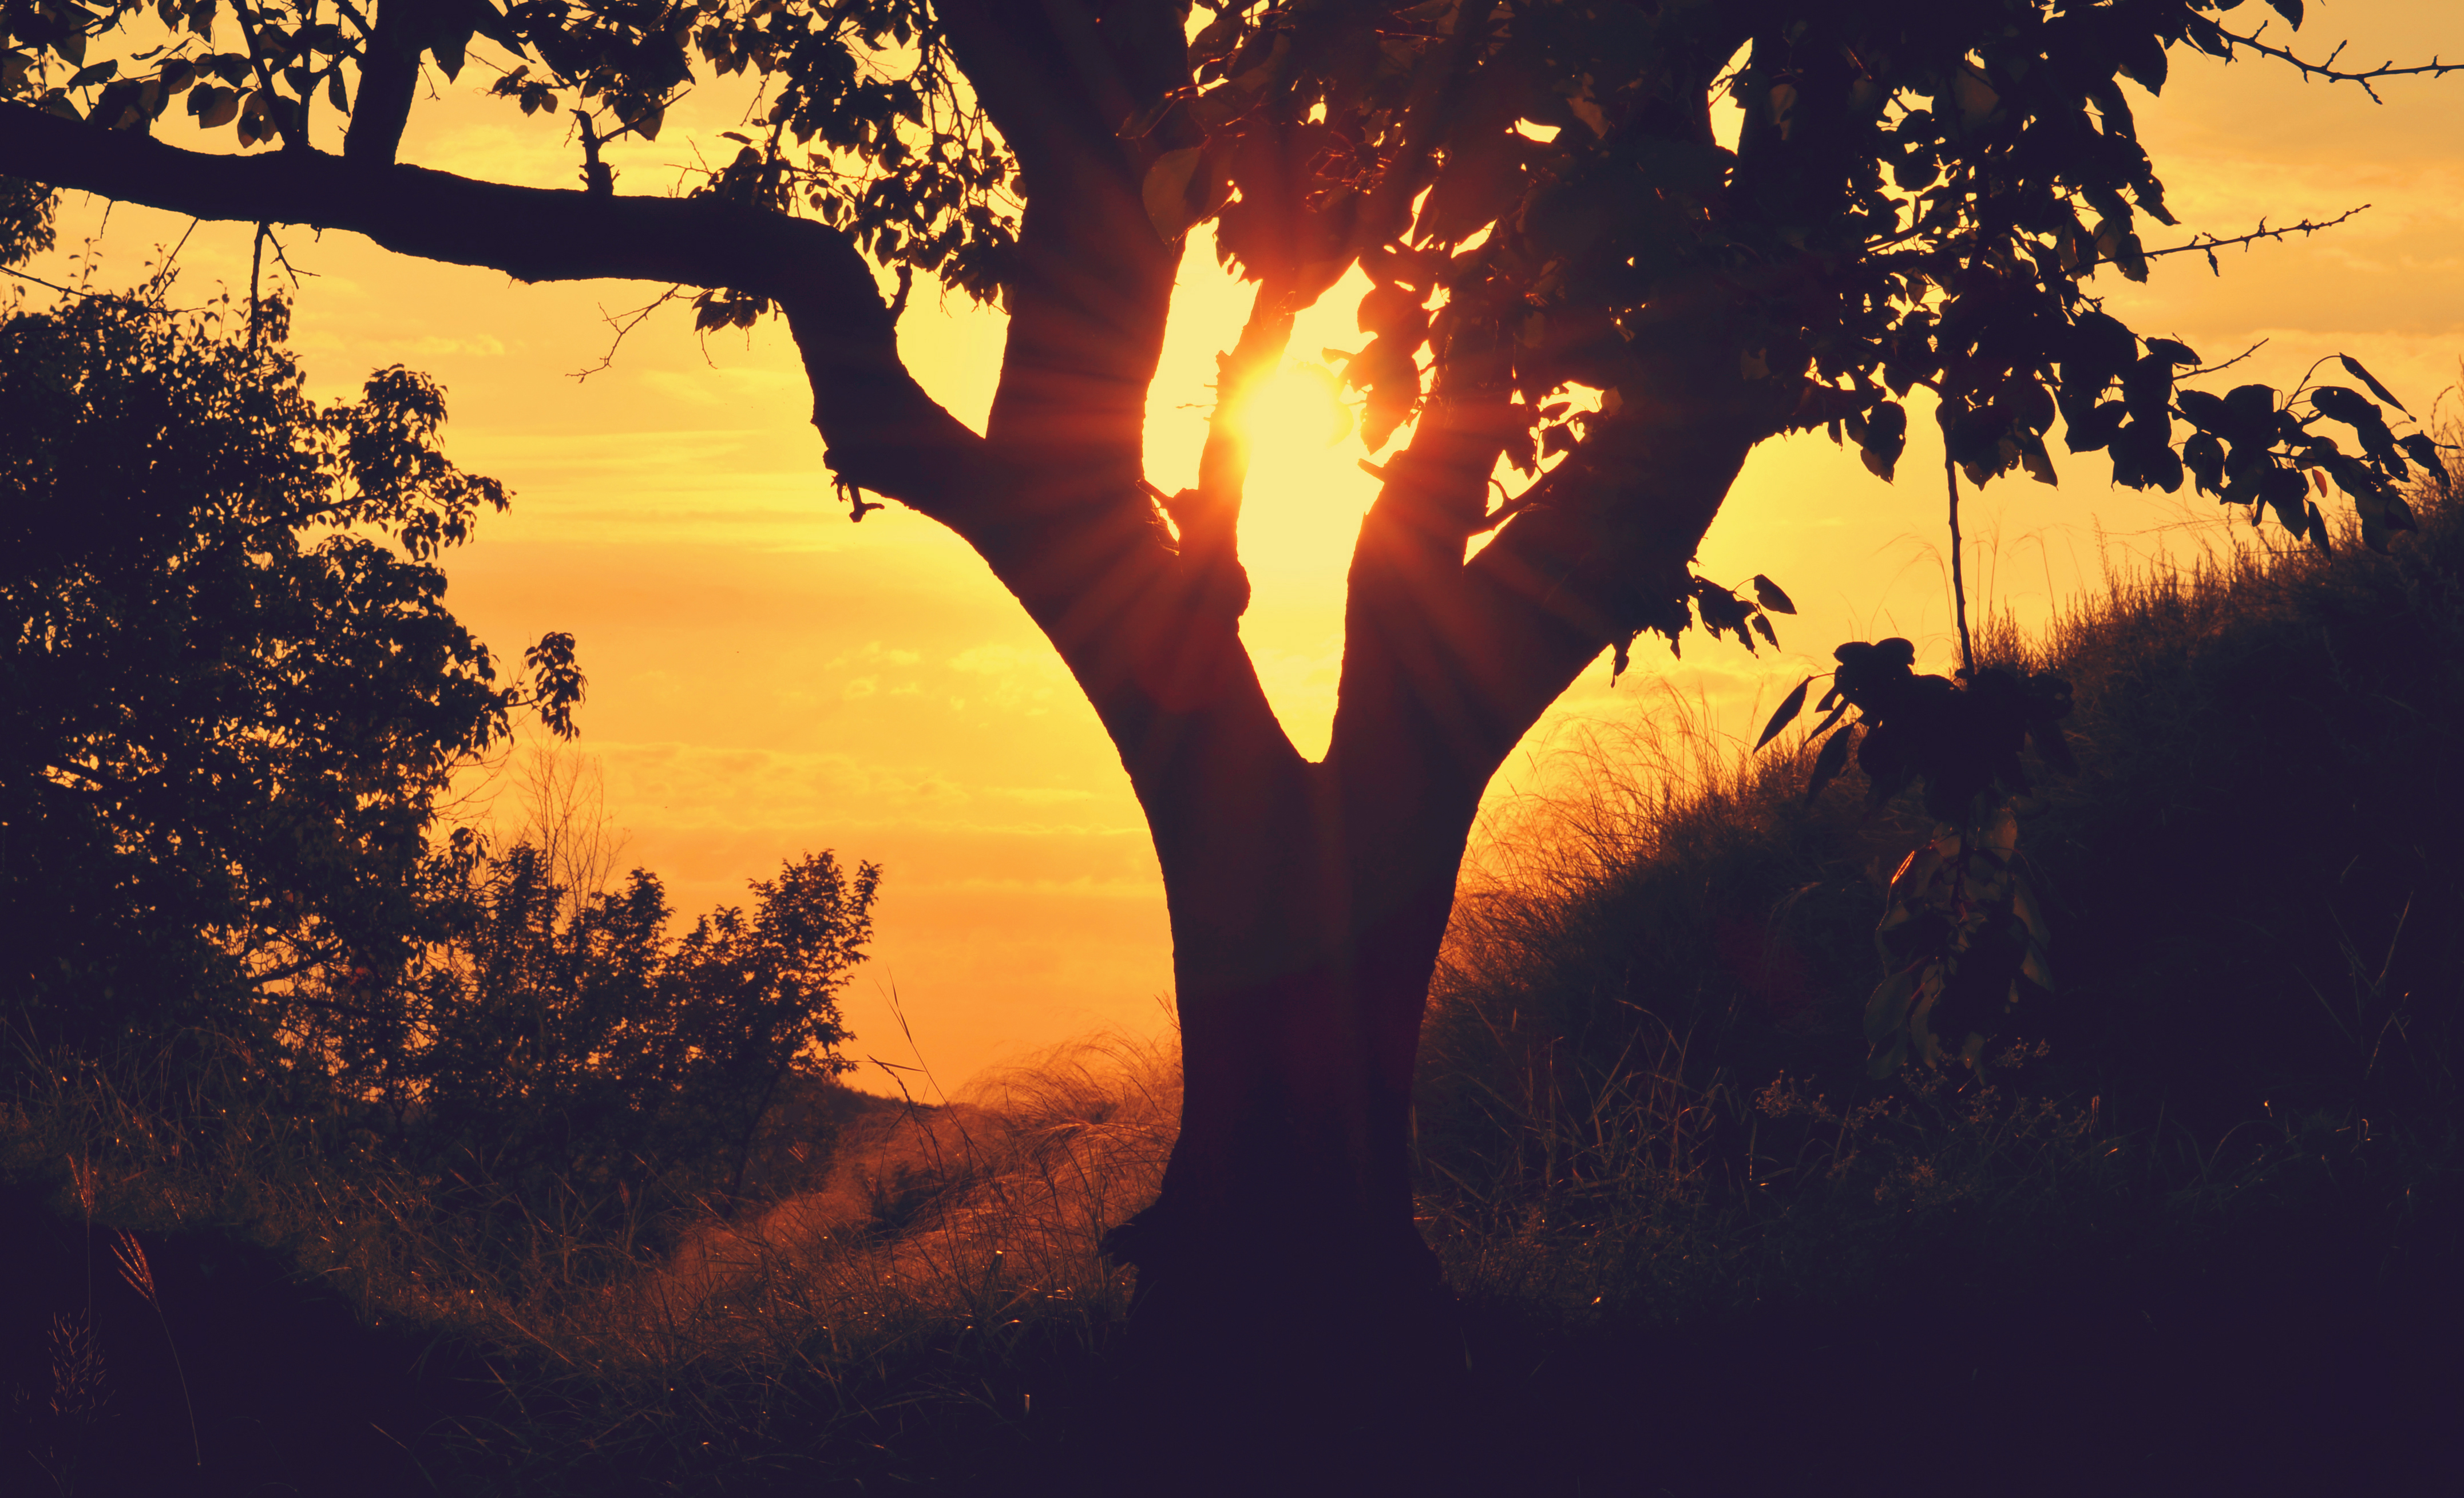
tree, nature, branch, silhouette, light, sun, sunrise, sunset, sunlight, morning, hill, dawn, dusk, evening, twilight, reflection, darkness, bough, atmospheric phenomenon